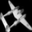
Label: airplane